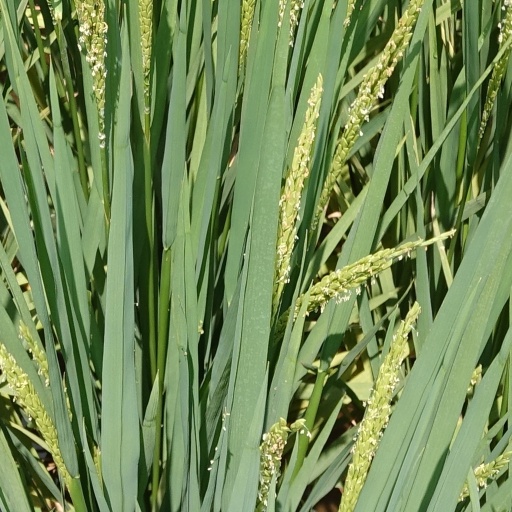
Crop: rice